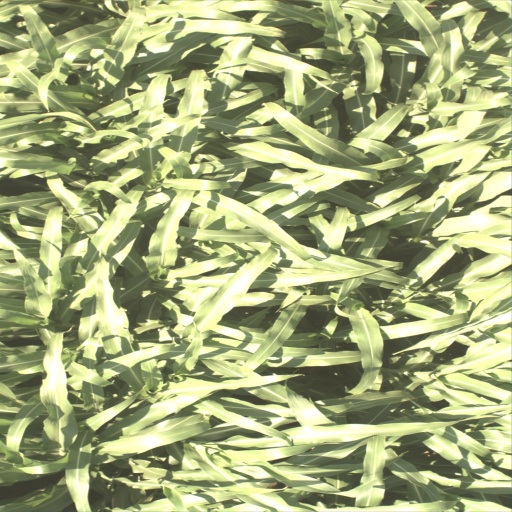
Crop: sorghum